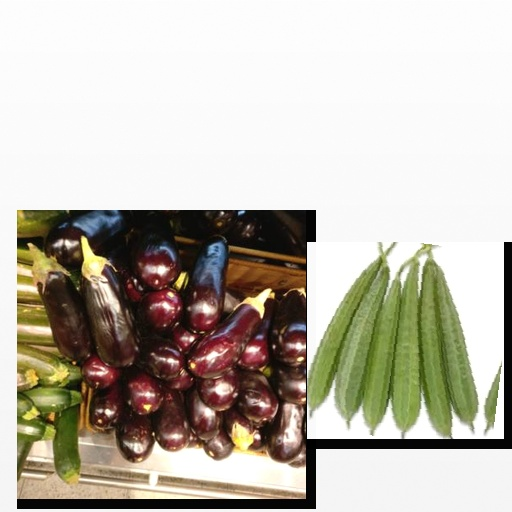
Food items: eggplant, sponge_gourd